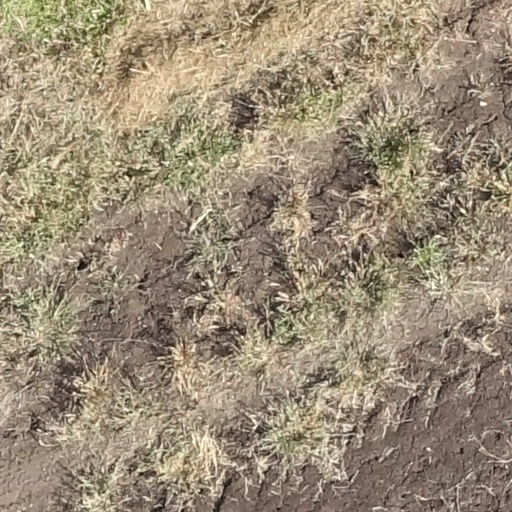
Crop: sorghum